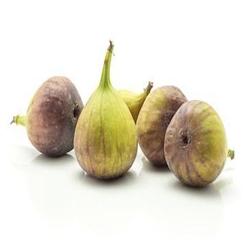
Label: Fig